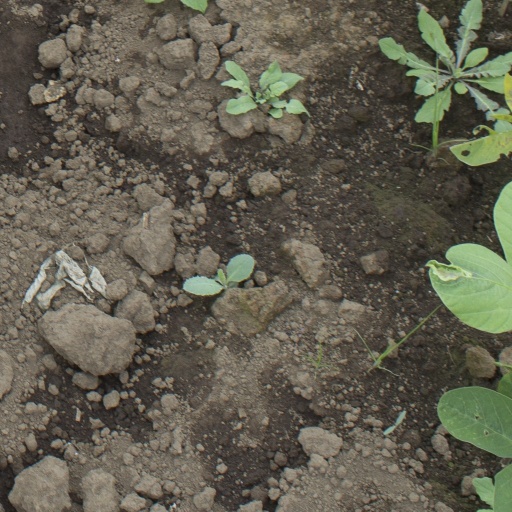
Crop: soybean